Pest Control (Doctor Who)

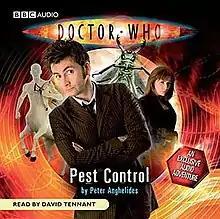

Pest Control is an exclusive to audio "Doctor Who" story, produced as part of BBC Books' New Series Adventures line, and the first entry in the series to be produced. Written by author Peter Anghelides and read by series star David Tennant, it is also the first non-televised "Doctor Who" adventure to feature the companion Donna Noble (the first standard printed books featuring her were released in autumn 2008). "Pest Control" was released on CD on 8 May 2008 and is also available for download.